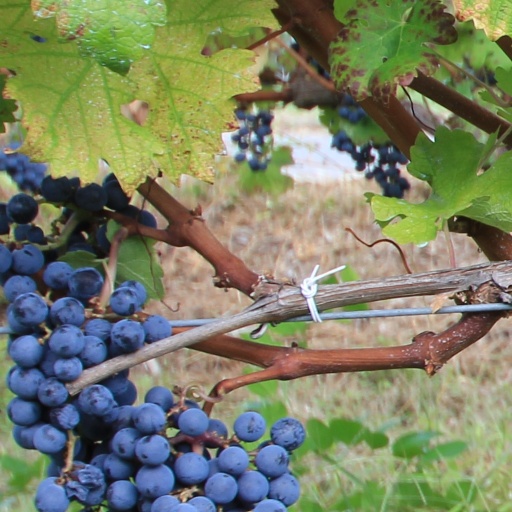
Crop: grape